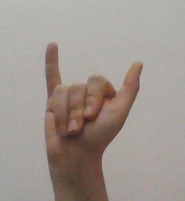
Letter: ya